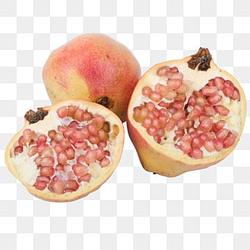
Label: Pomegranate